Rancho La Providencia

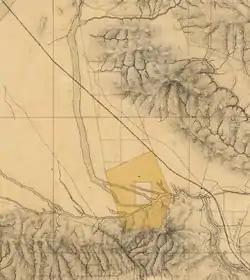
Detail of the southeastern San Fernando Valley, from a manuscript map of Los Angeles and San Bernardino topography, 1880, showing the Rancho Cahuenga inholding within Rancho Providencia (shaded area, added).

In 1834, Vicente de la Ossa (January 6, 1808 - 1861) was elected as Los Angeles councilman and served in this capacity for two years. In 1843, he was granted the one square league Rancho Providencia located northwest of the pueblo. In 1849 de la Ossa sold Rancho La Providencia to David W. Alexander, and bought an approximate third of Rancho Los Encinos.